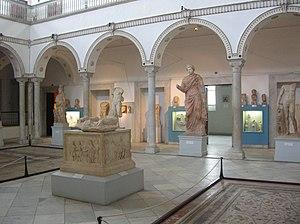
Salle de Carthage, Musée du Bardo, Tunis, Tunisie
L'autel de la Gens Augusta est un autel sacrificiel d'époque romaine consacré au culte impérial, découvert sur le flanc de la colline de Byrsa, au sein du site archéologique de Carthage et conservé au musée national du Bardo, dans la salle dite de Carthage occupant l'ancien patio du palais beylical.
Le musée national du Bardo est un musée de Tunis, capitale de la Tunisie, situé dans la banlieue du Bardo.